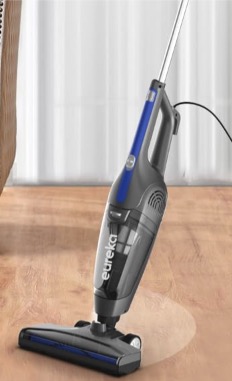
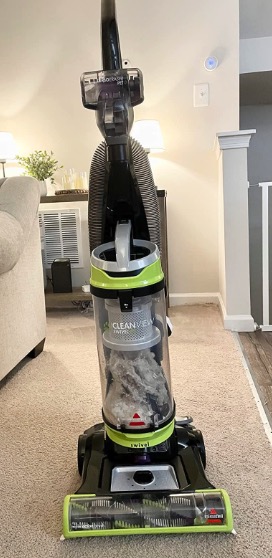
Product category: items_vacuum
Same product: no